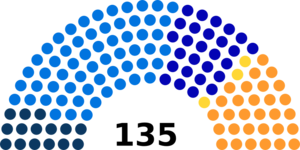
Diagramme des sièges au Conseil national suisse (1872)
Les élections fédérales suisses de 1872 se sont déroulées le 27 octobre 1872. Ces élections permettent d'élire au système majoritaire les 135 députés répartis sur 48 arrondissements électoraux eux-mêmes répartis sur les 22 cantons, siégeant au Conseil national, pour une mandature de trois ans.